Karel Kaers

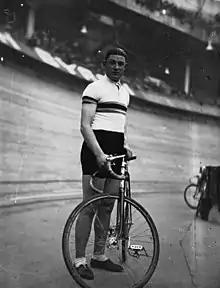
Kaers with rainbow jersey in 1934

Kaers was born in Vosselaar. In 1934 he became the youngest world road champion, winning in Leipzig at 20. It was the first time he had ridden the race. He also won the Tour of Flanders in 1939, and the Belgian national championship in 1937.